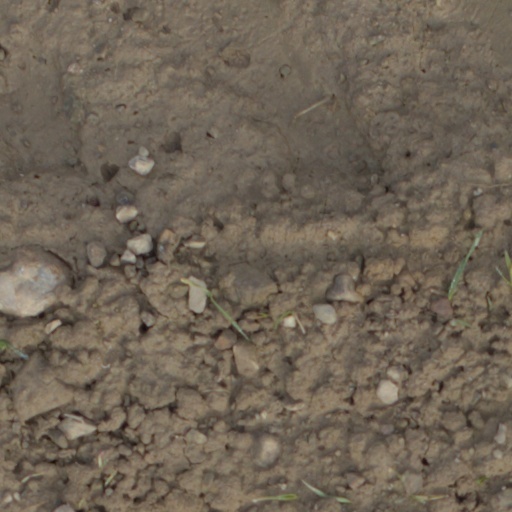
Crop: wheat